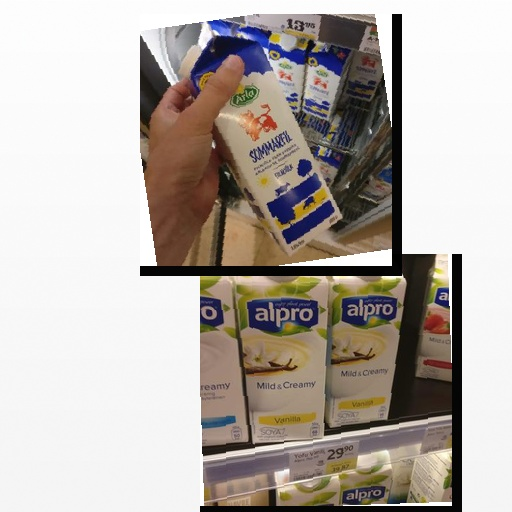
Food items: sour_milk, soyghurt